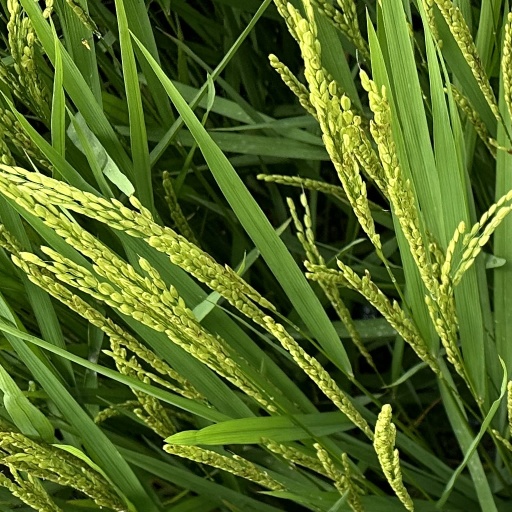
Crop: rice